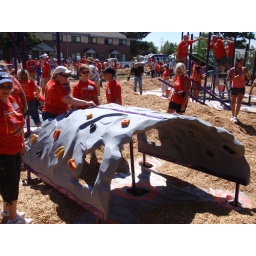
Did a project building a playground over at Knox Court today that our office was sponsoring.